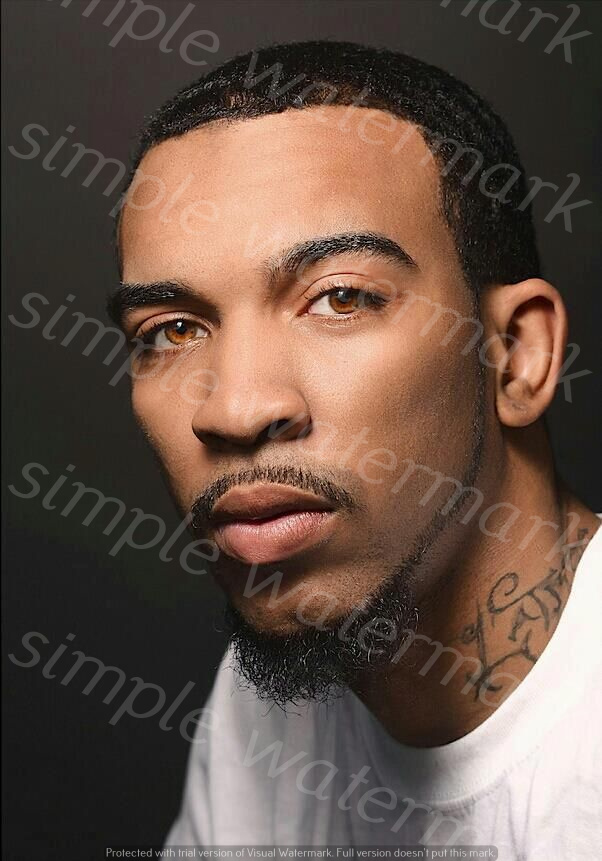
Label: Watermark